Hurricane Adolph

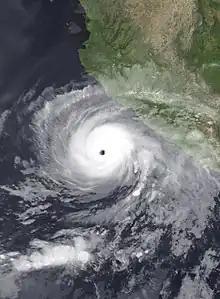
Adolph at peak intensity on May 29

Hurricane Adolph was the first and one of only two East Pacific hurricanes in May to reach Category 4 strength on the Saffir-Simpson Hurricane Scale since record keeping began in the East Pacific, with the other being Amanda of 2014.